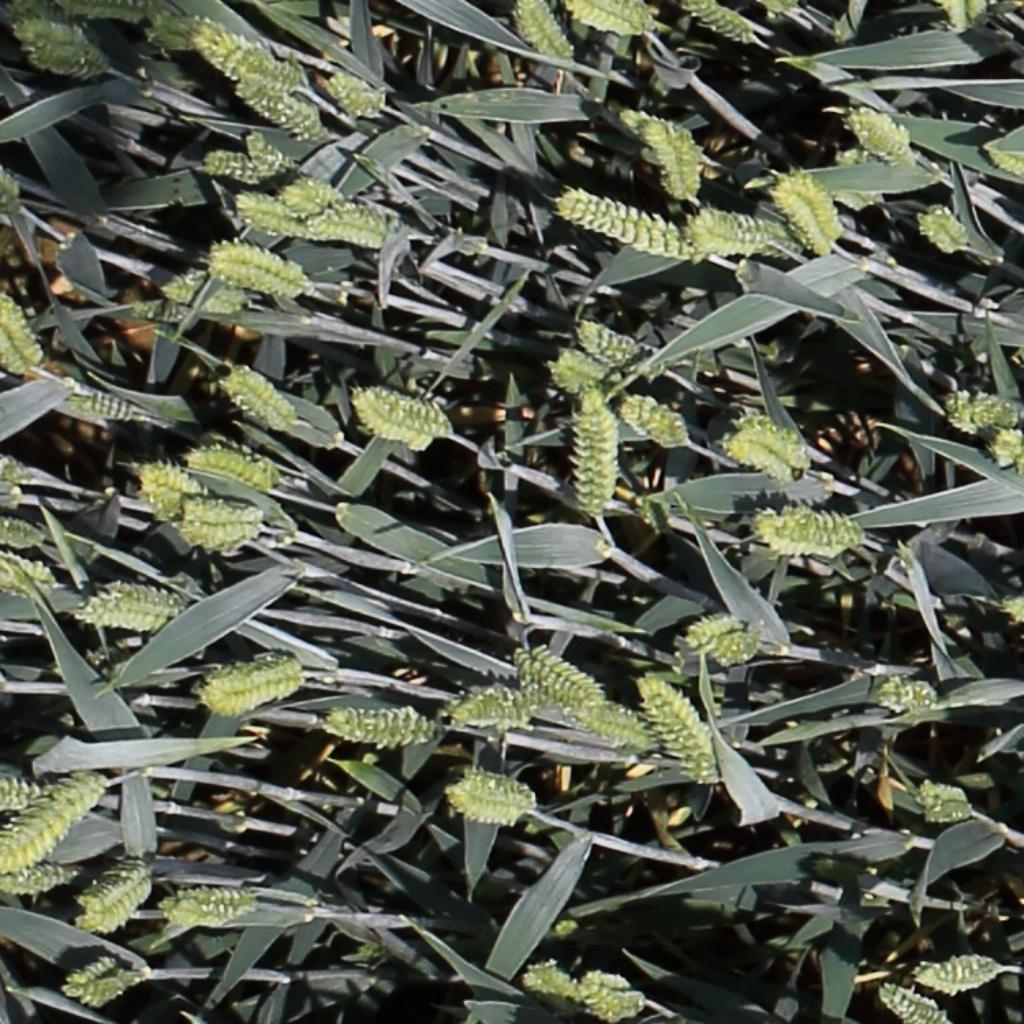
Country: Switzerland
Location: Usask
Wheat development stage: Filling